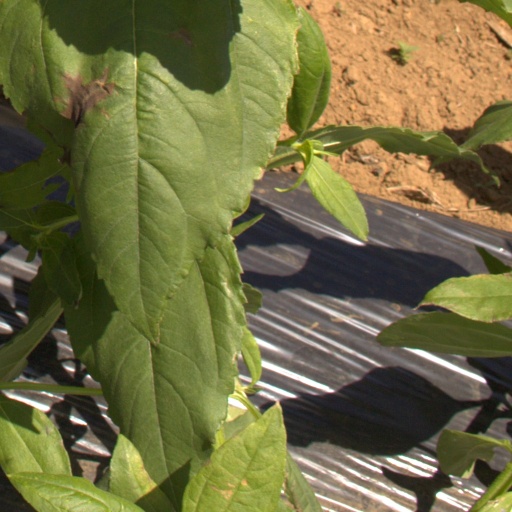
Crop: Jerusalem artichoke